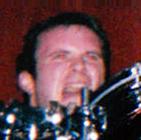
Age: 27